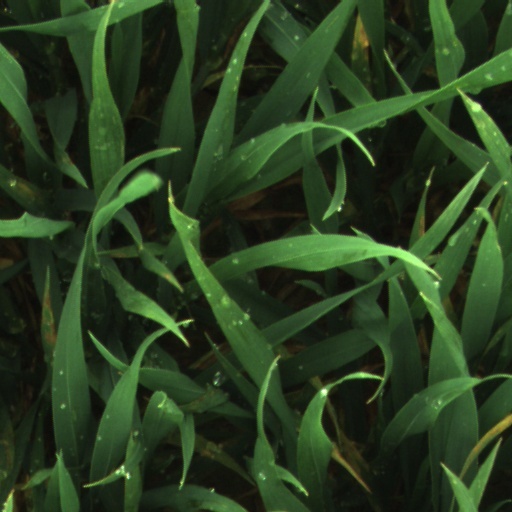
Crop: wheat